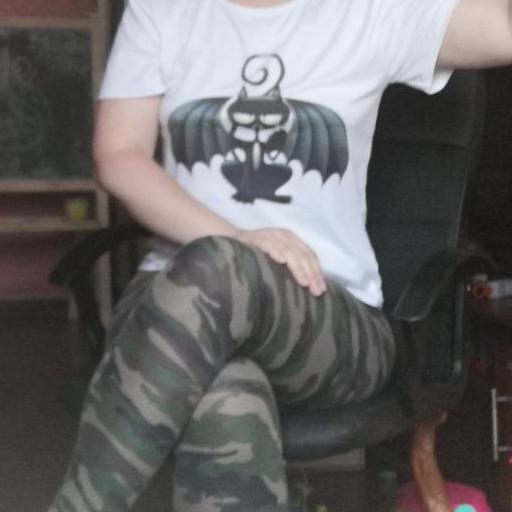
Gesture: no_gesture